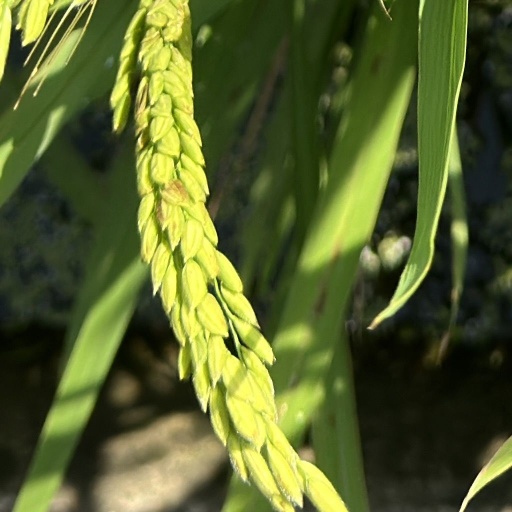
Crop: rice